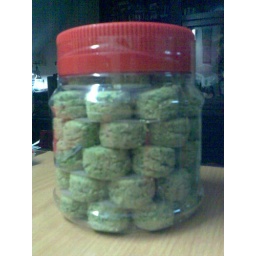
Comes in small and big bottles &amp;gt;&amp;gt; Used freshly grounded green peas as the main ingredient.